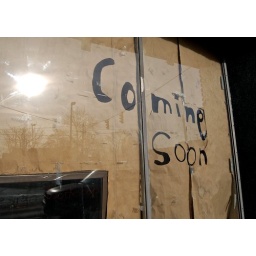
Coming soon sign made by cutting out letters in craft paper covering a window.